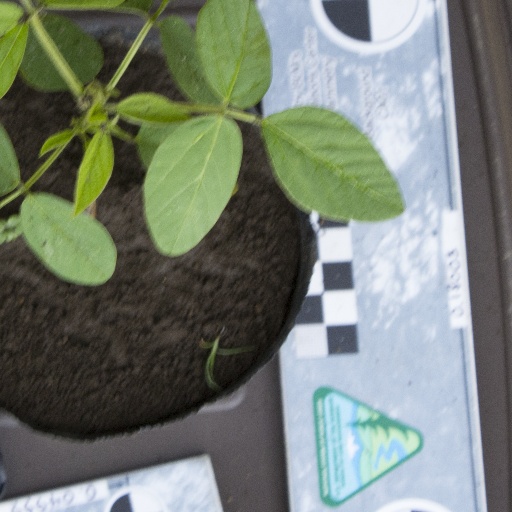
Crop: soybean